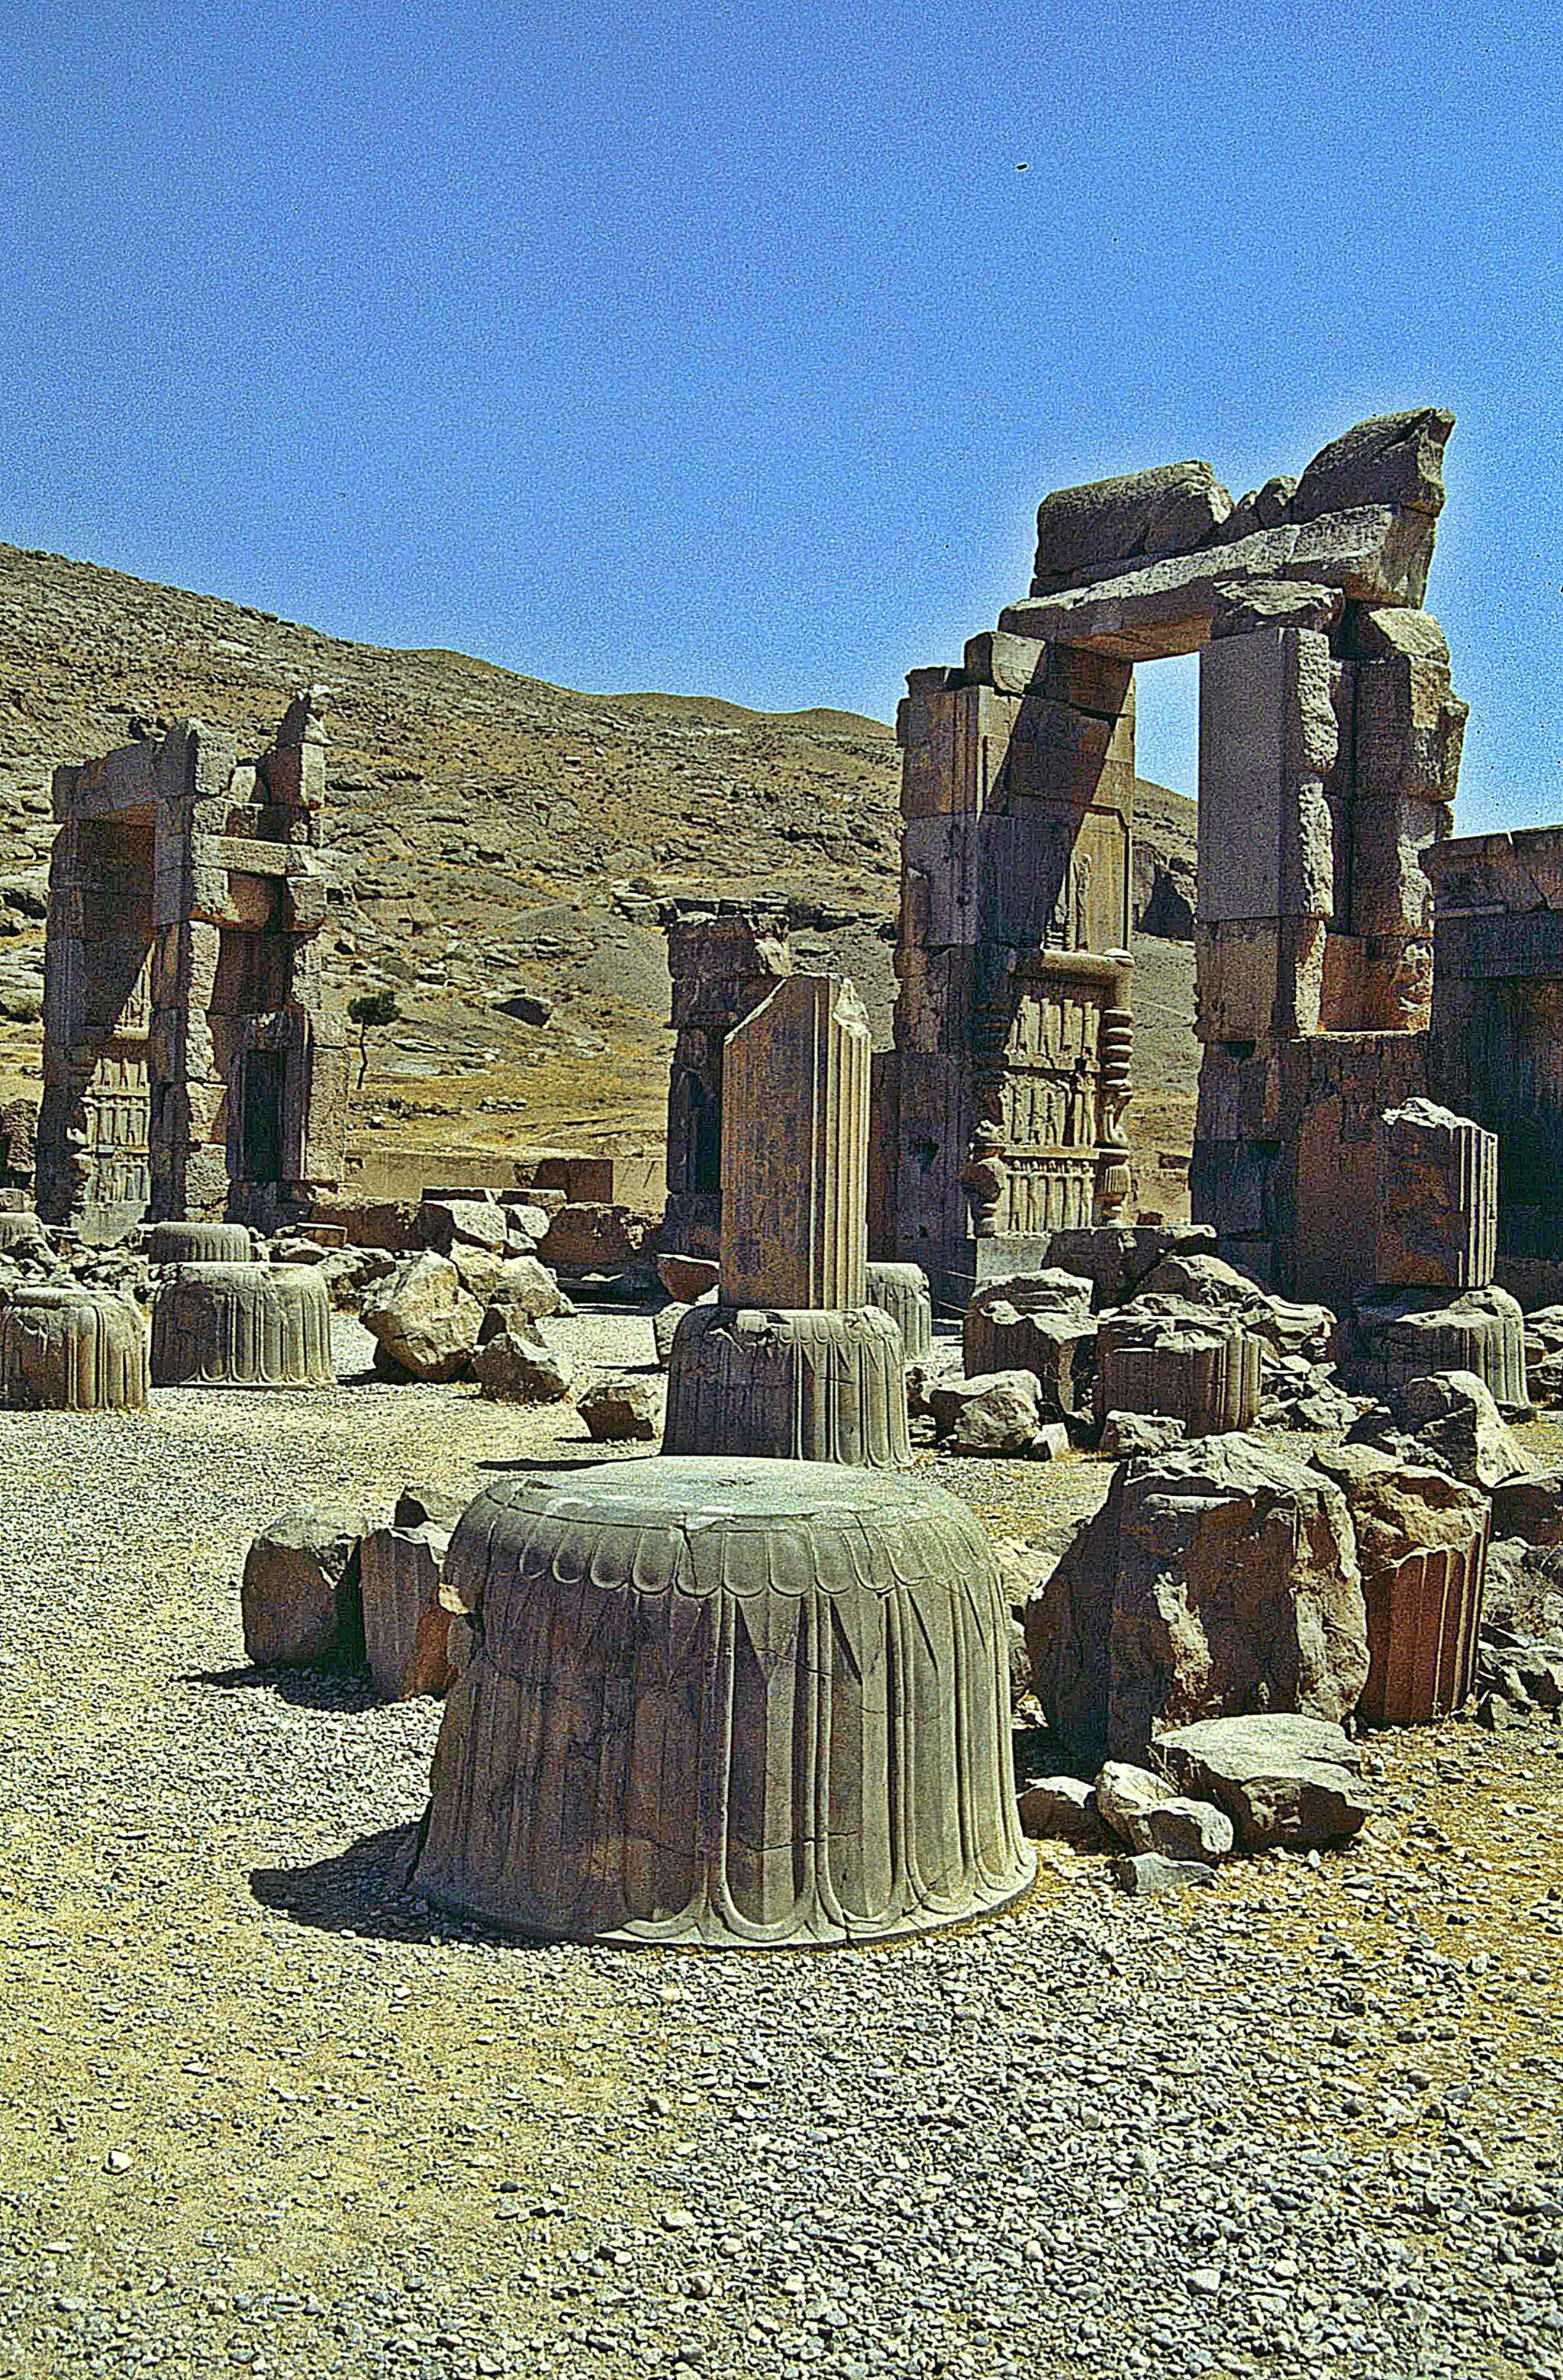
Title: IrPersepolis03
Description: Persepolis, Darius-Palast
Date: 1991-09
Categories: Uploaded with VicuñaUploader, Files by Ziegler175, 1991 in Persepolis, September 1991 in Iran, Southern portals of Hall of hundred columns